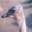
Label: bird